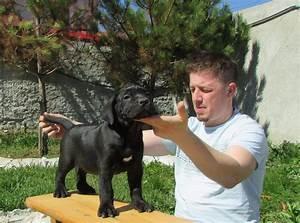
dog